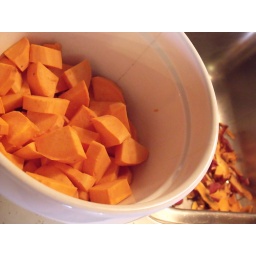
sweet potatoes in white bowl